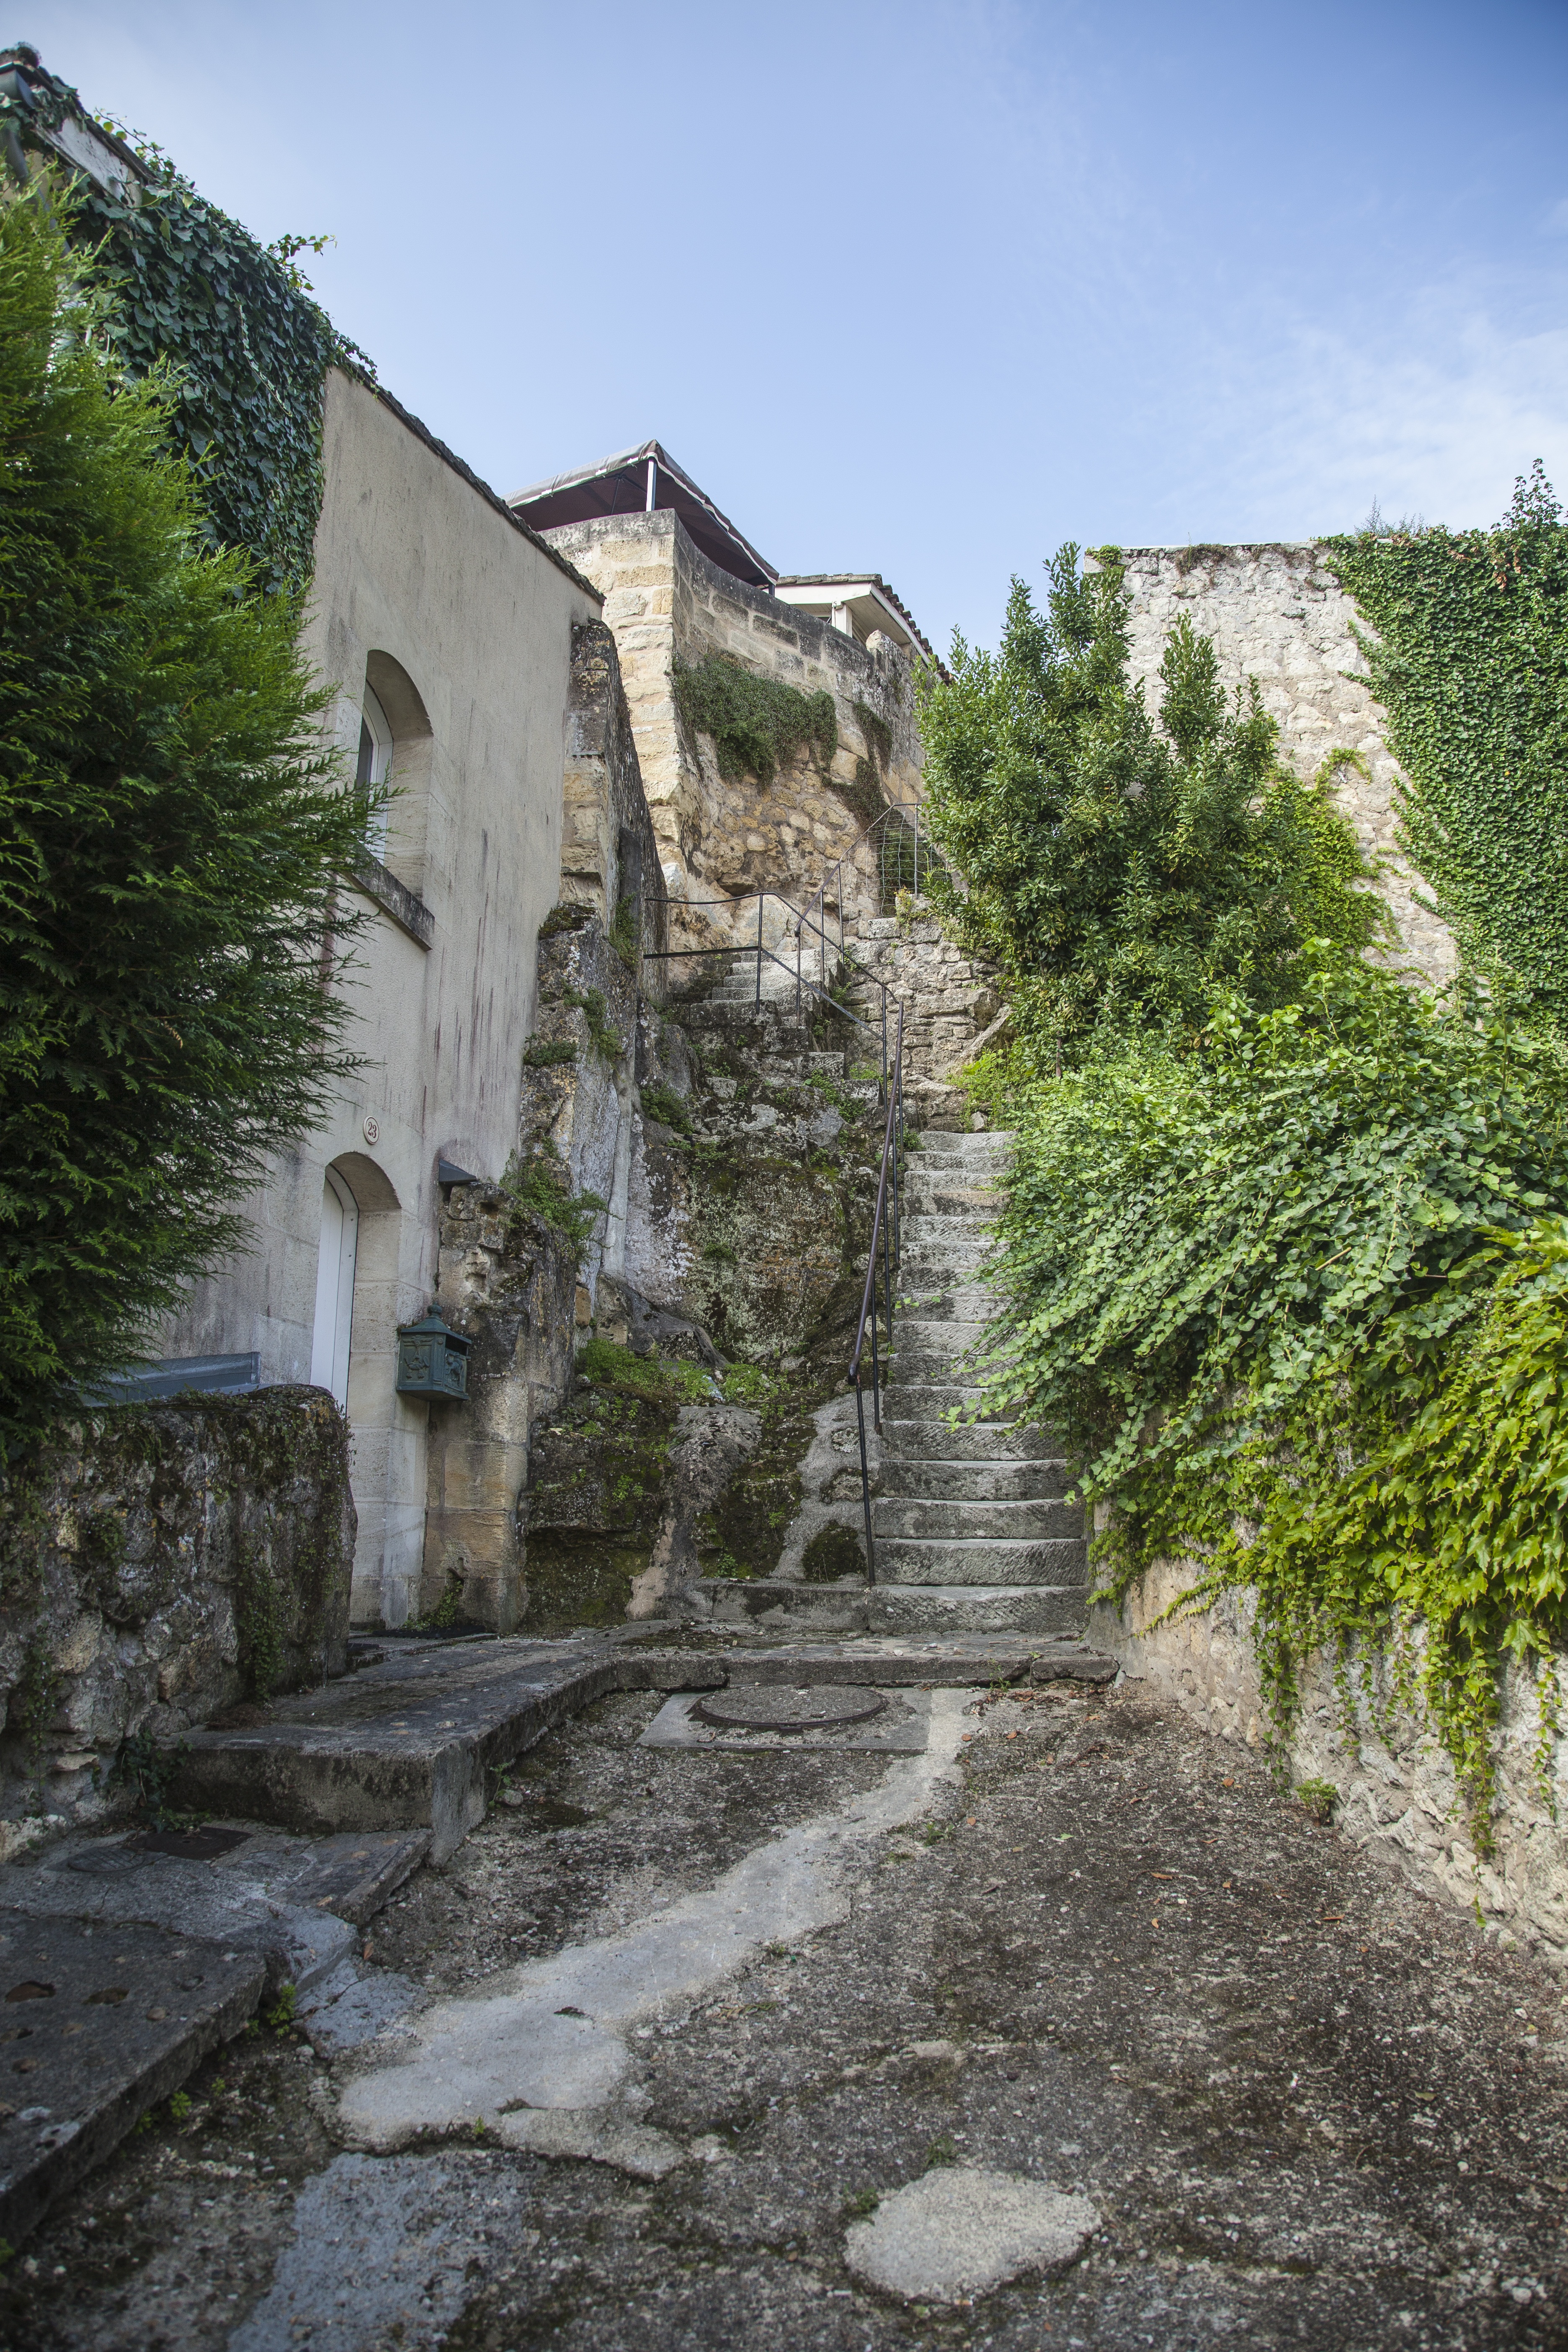
water, sky, grape, vine, wine, chateau, wall, tourist, village, france, castle, fortification, ruin, tourism, lane, terrain, waterway, ruins, monastery, bordeaux, beauty, water feature, moat, tourist site, saint emilion, pavers, ancient history, grand crus, great wines